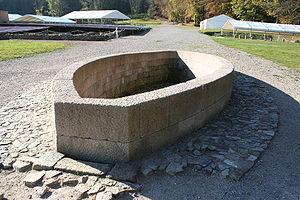
Bibracte était la capitale du peuple celte des Éduens, développé surtout au Iᵉʳ siècle av. J.-C.. Centre névralgique du pouvoir de l'aristocratie éduenne, c'était aussi un important lieu d'artisanat et de commerces où se côtoyaient mineurs, forgerons et frappeurs de monnaies sur une superficie de près de 135 hectares.